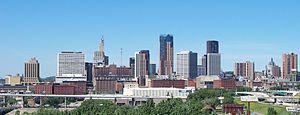
L'État américain du Minnesota compte 853 municipalités.